Hall & Oates

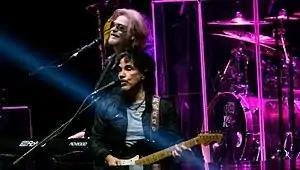
Hall & Oates performing at the O2 in London, 2017

After the release of "War Babies" in 1974, Hall & Oates left Atlantic Records to join RCA Records. Their first album for RCA, "Daryl Hall & John Oates" (often referred to by their fans as "the silver album" because of the silver foil material on the original album cover), was issued in 1975 and was their first notable success. The album contained the ballad "Sara Smile", a song Hall wrote for Sara Allen. The album cover depicted Hall & Oates, overly made up with cosmetic blush to the point where they looked feminine, especially the long-haired and clean-shaven Hall. Hall later said in an interview for VH1's "Behind the Music" that he looked like "the girl I always wanted to go out with" on the album cover. This cover was designed by Pierre LaRoche, who created the cover for "Ziggy Stardust" for David Bowie.